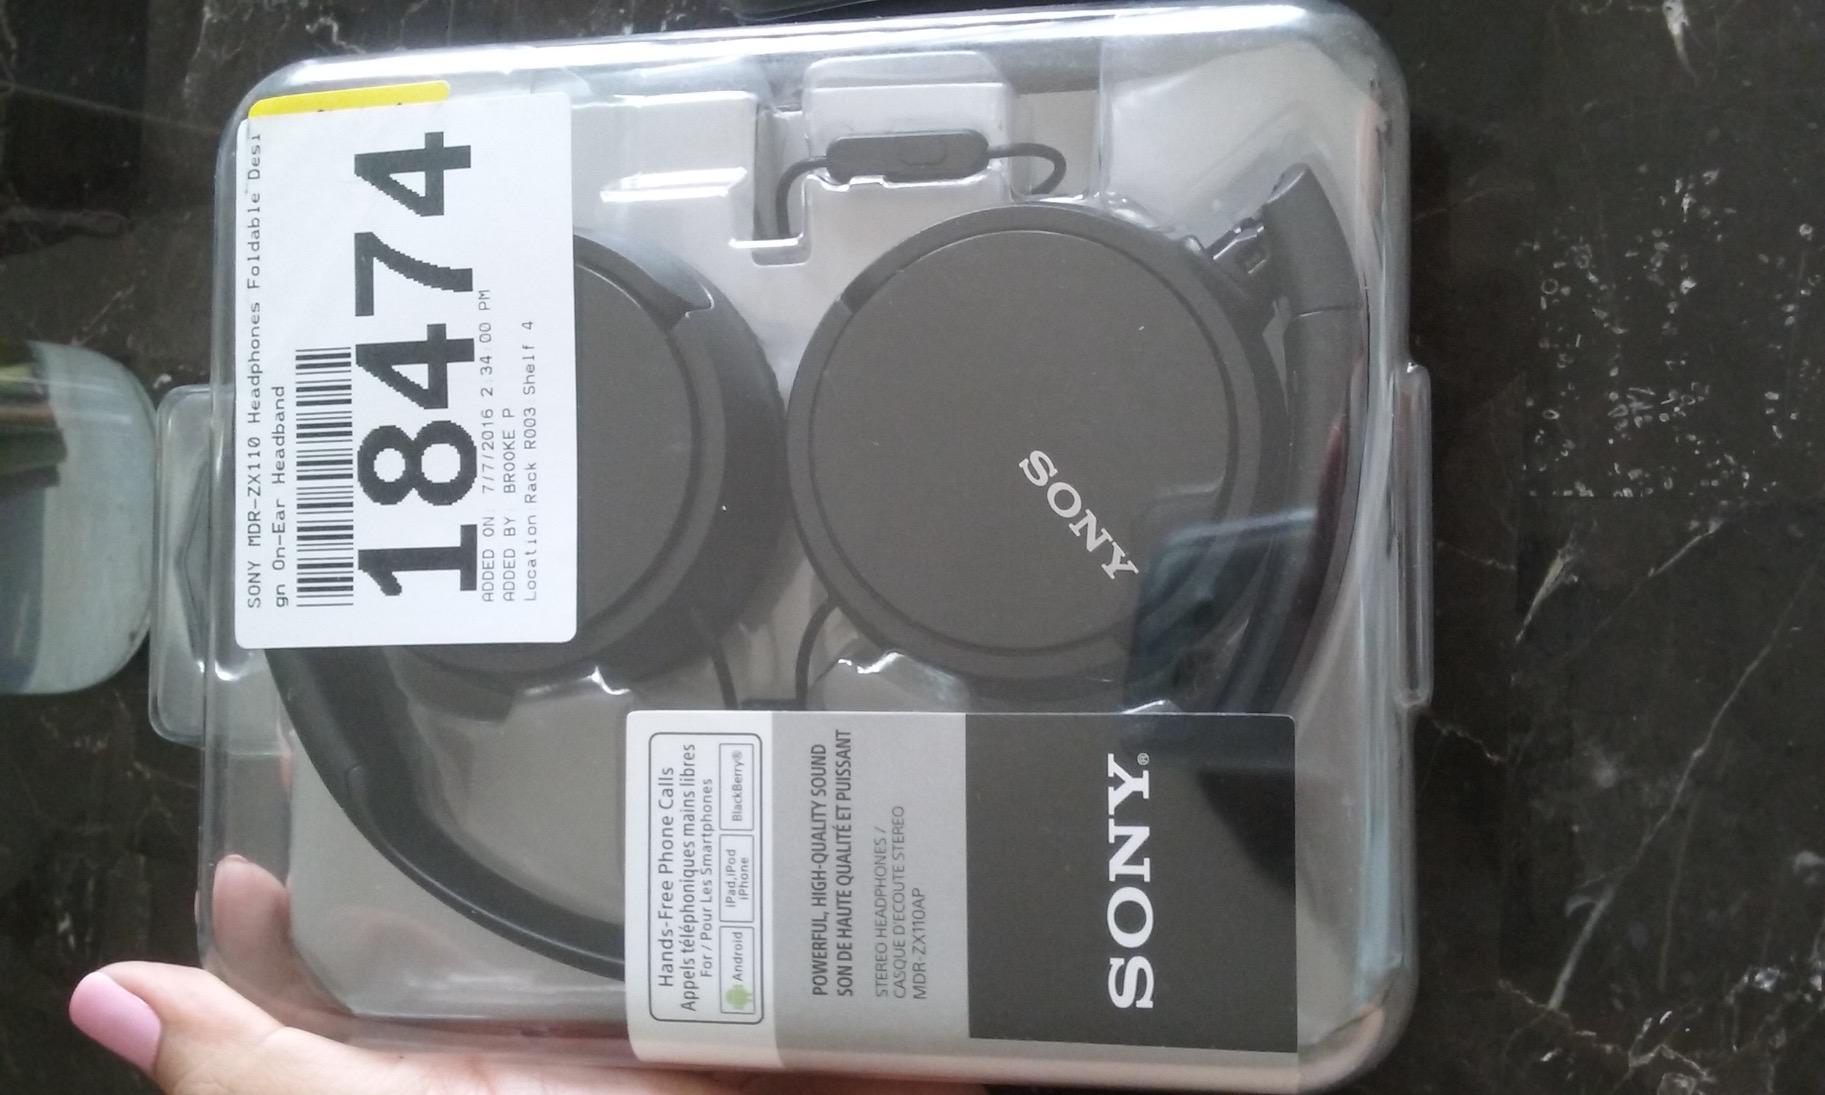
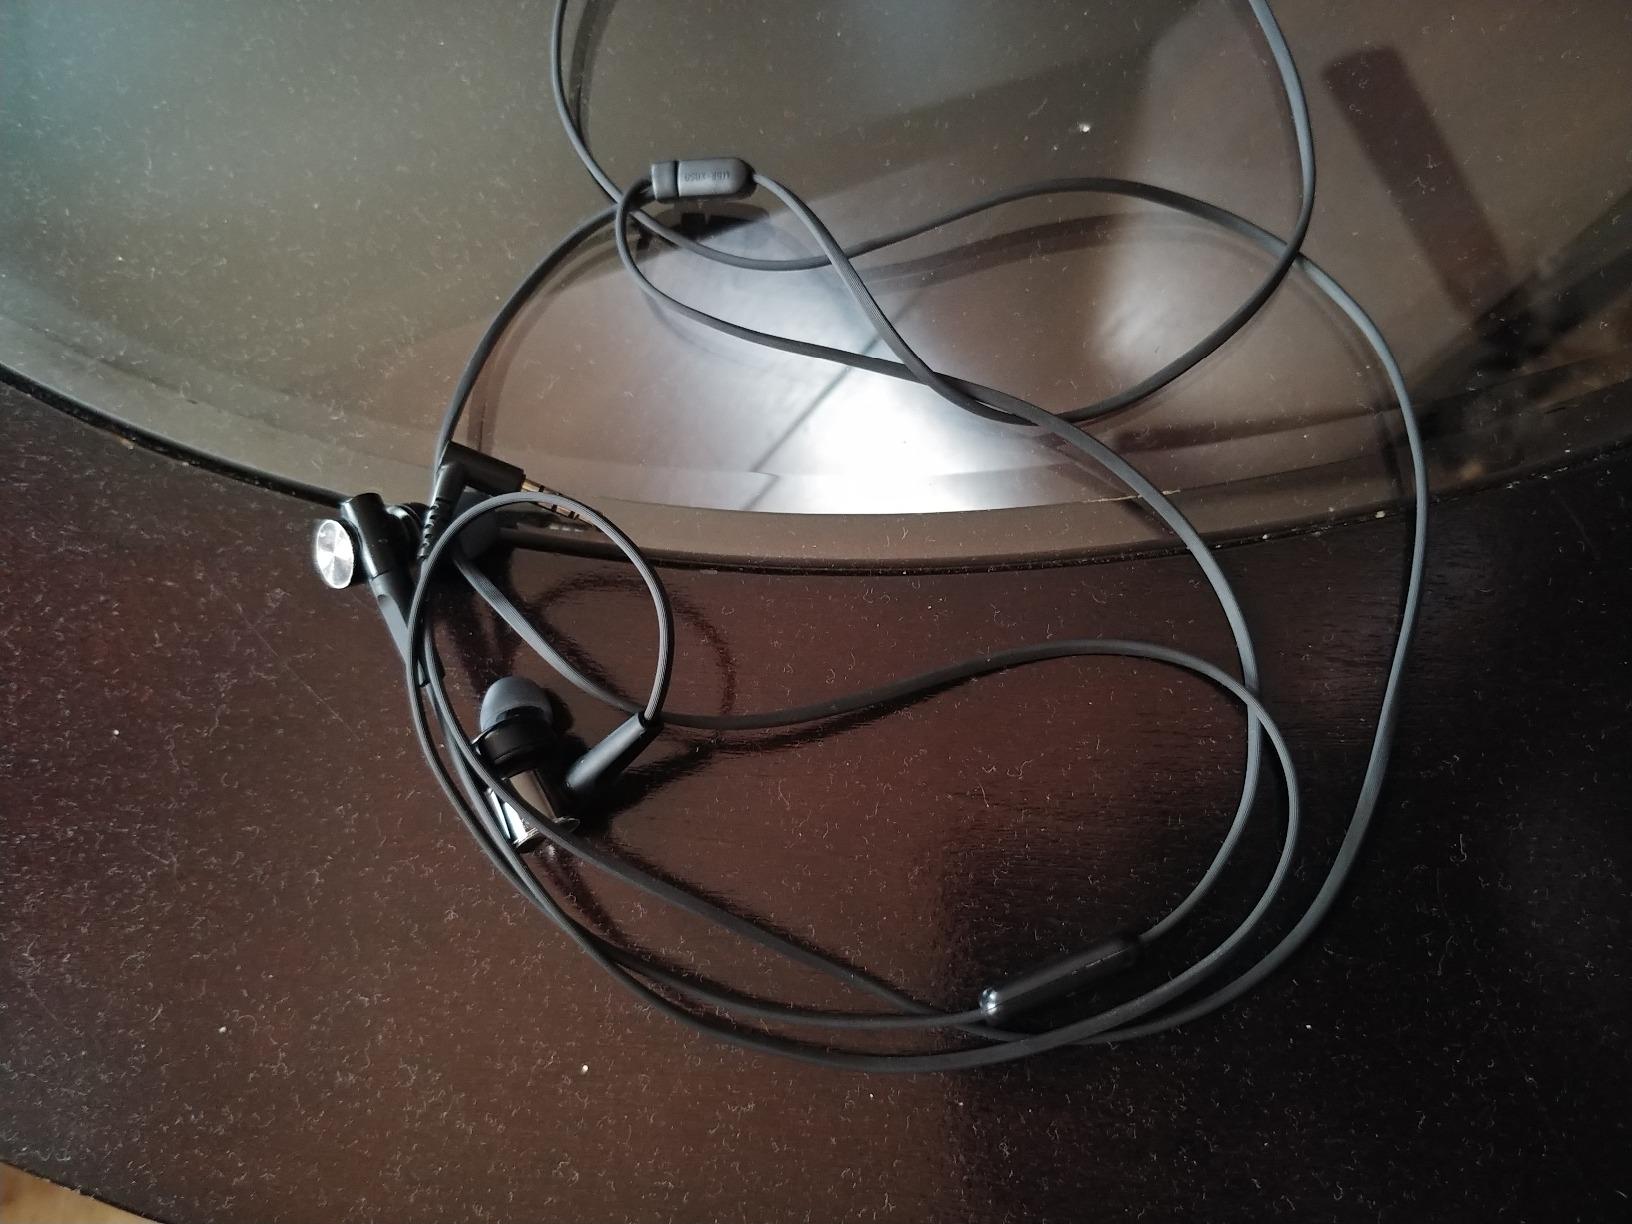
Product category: headphones
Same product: no